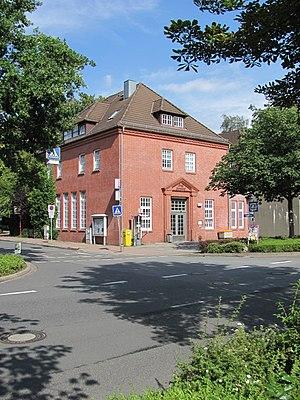
Großhansdorf est une commune allemande située dans le Land de Schleswig-Holstein. Elle fait partie de l'arrondissement de Stormarn.